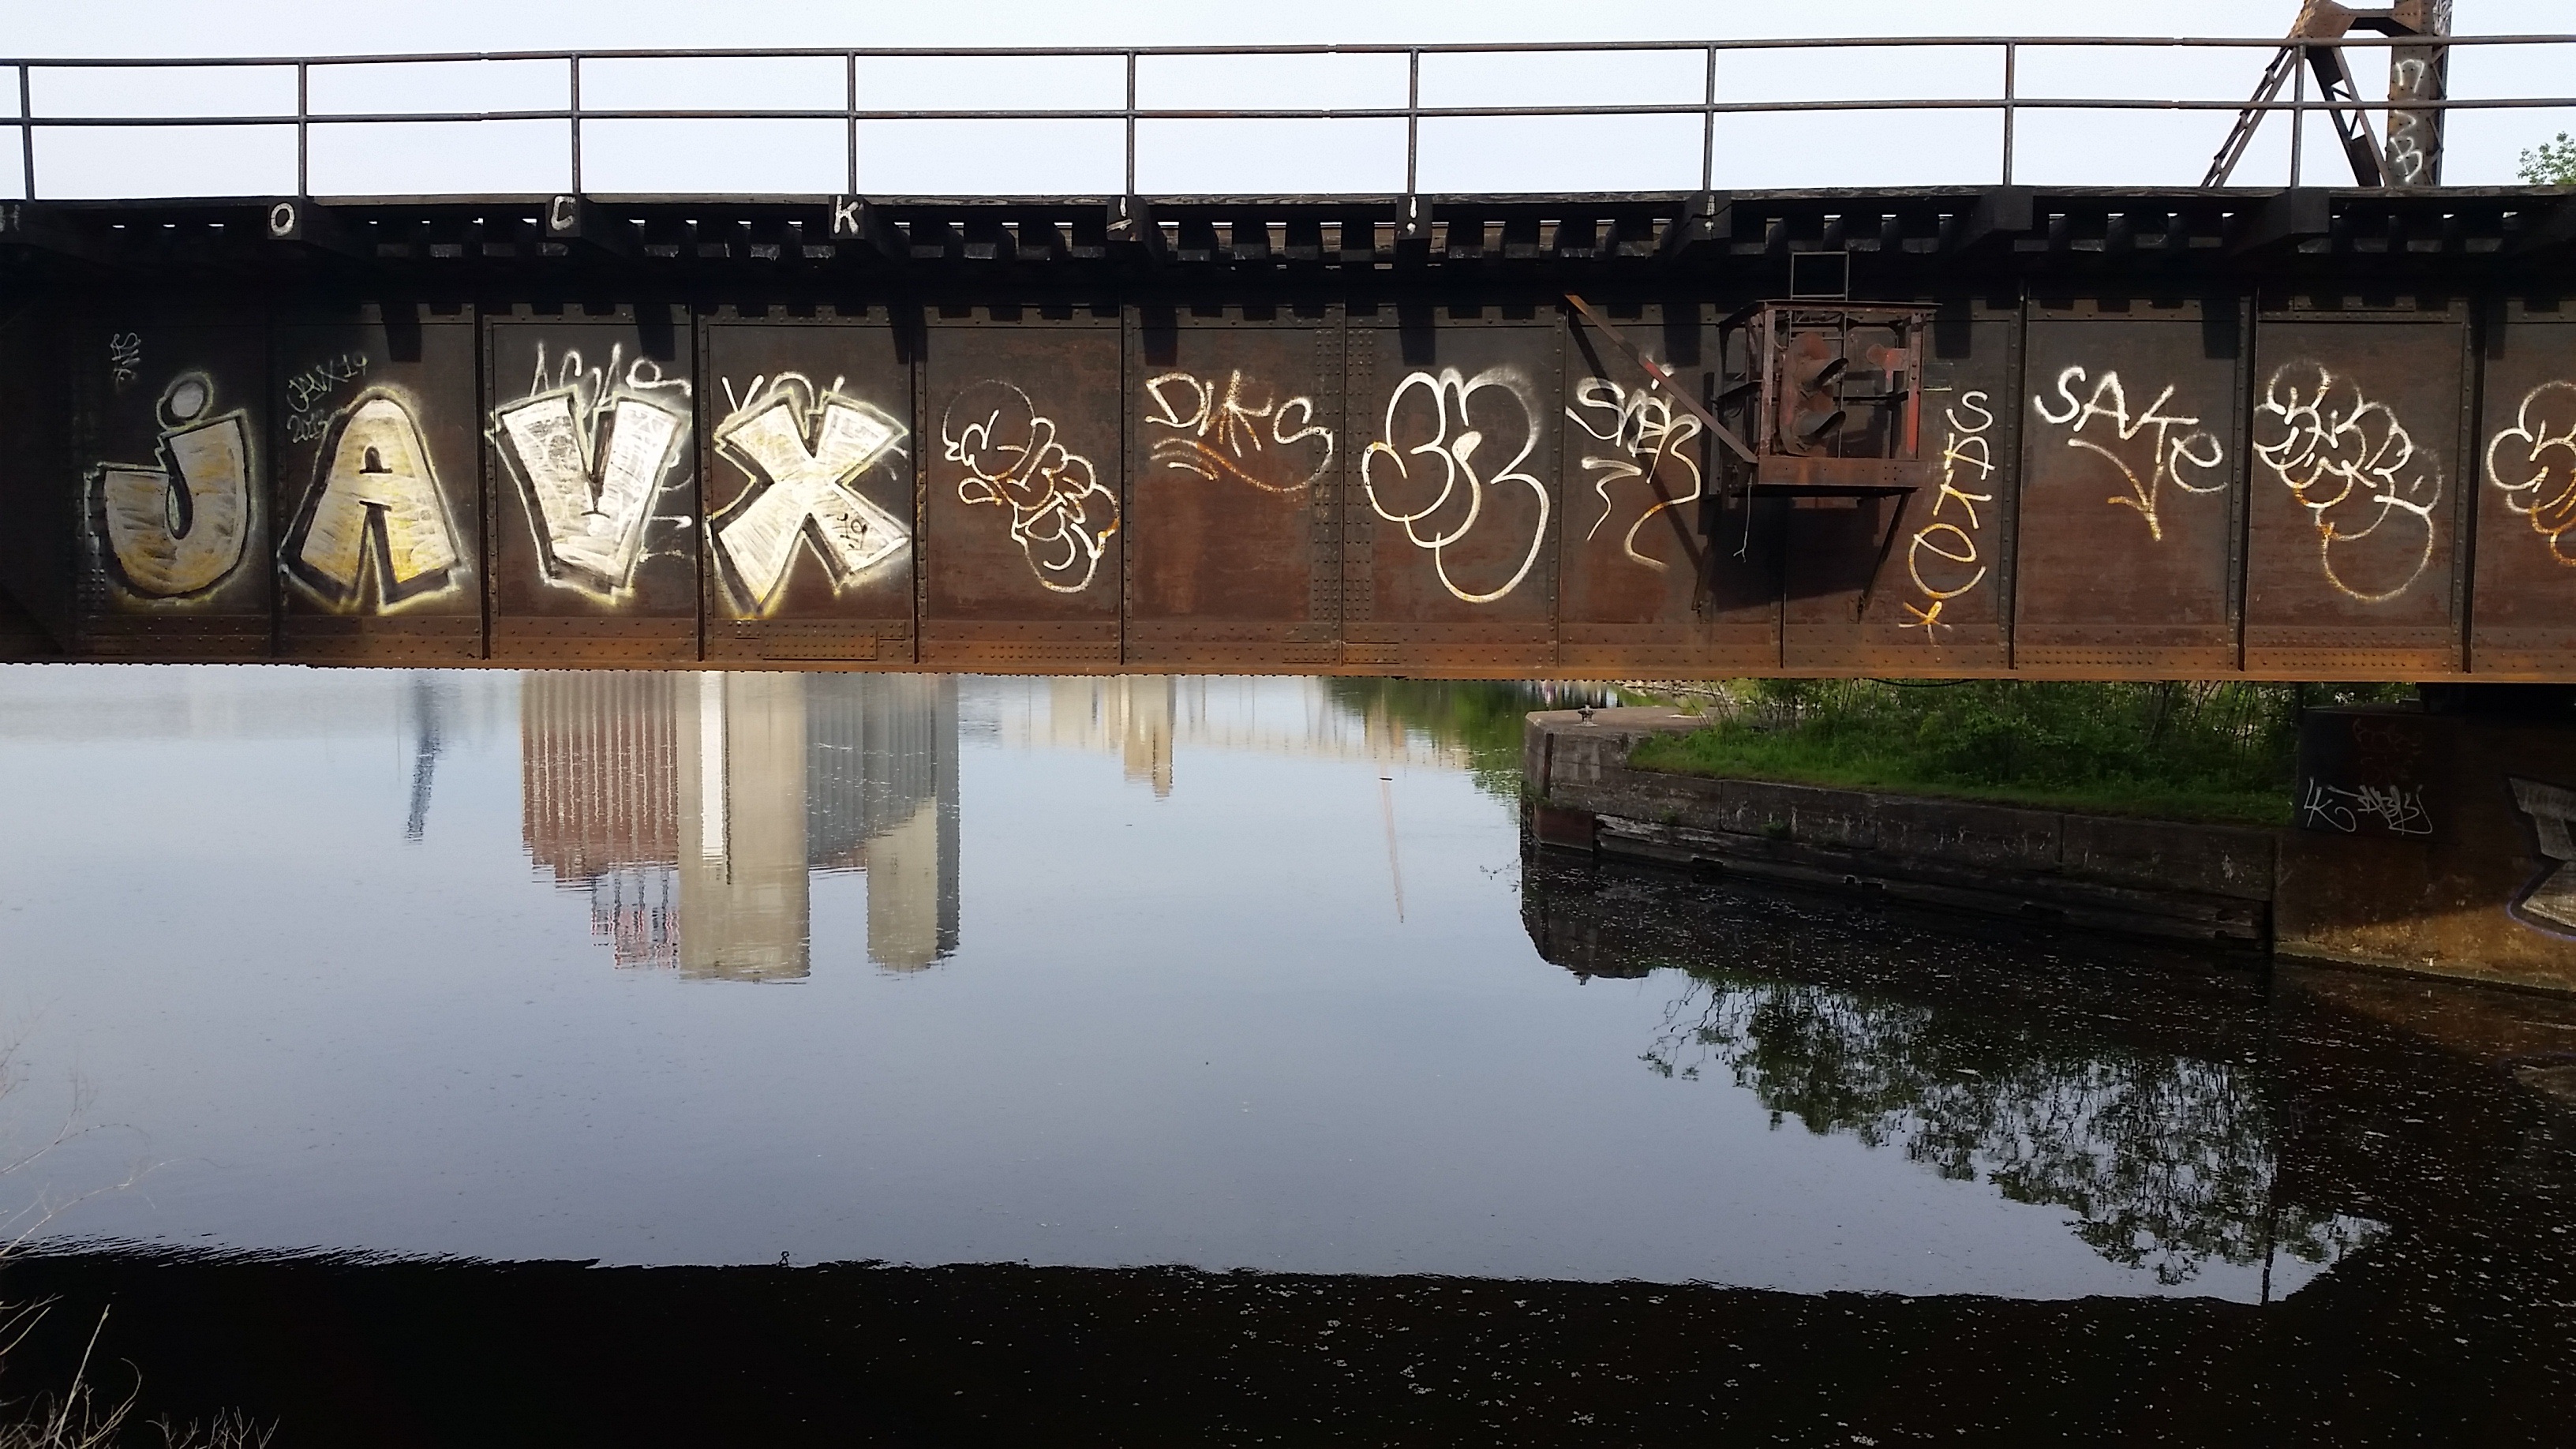
water, bridge, old, reflection, graffiti, waterway, rusty, montreal